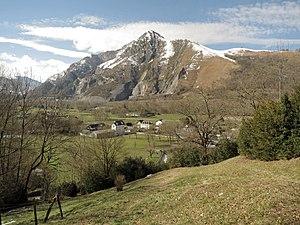
Geu (Hautes-Pyrénées, France) - Vue du village et du pic du Pibeste.